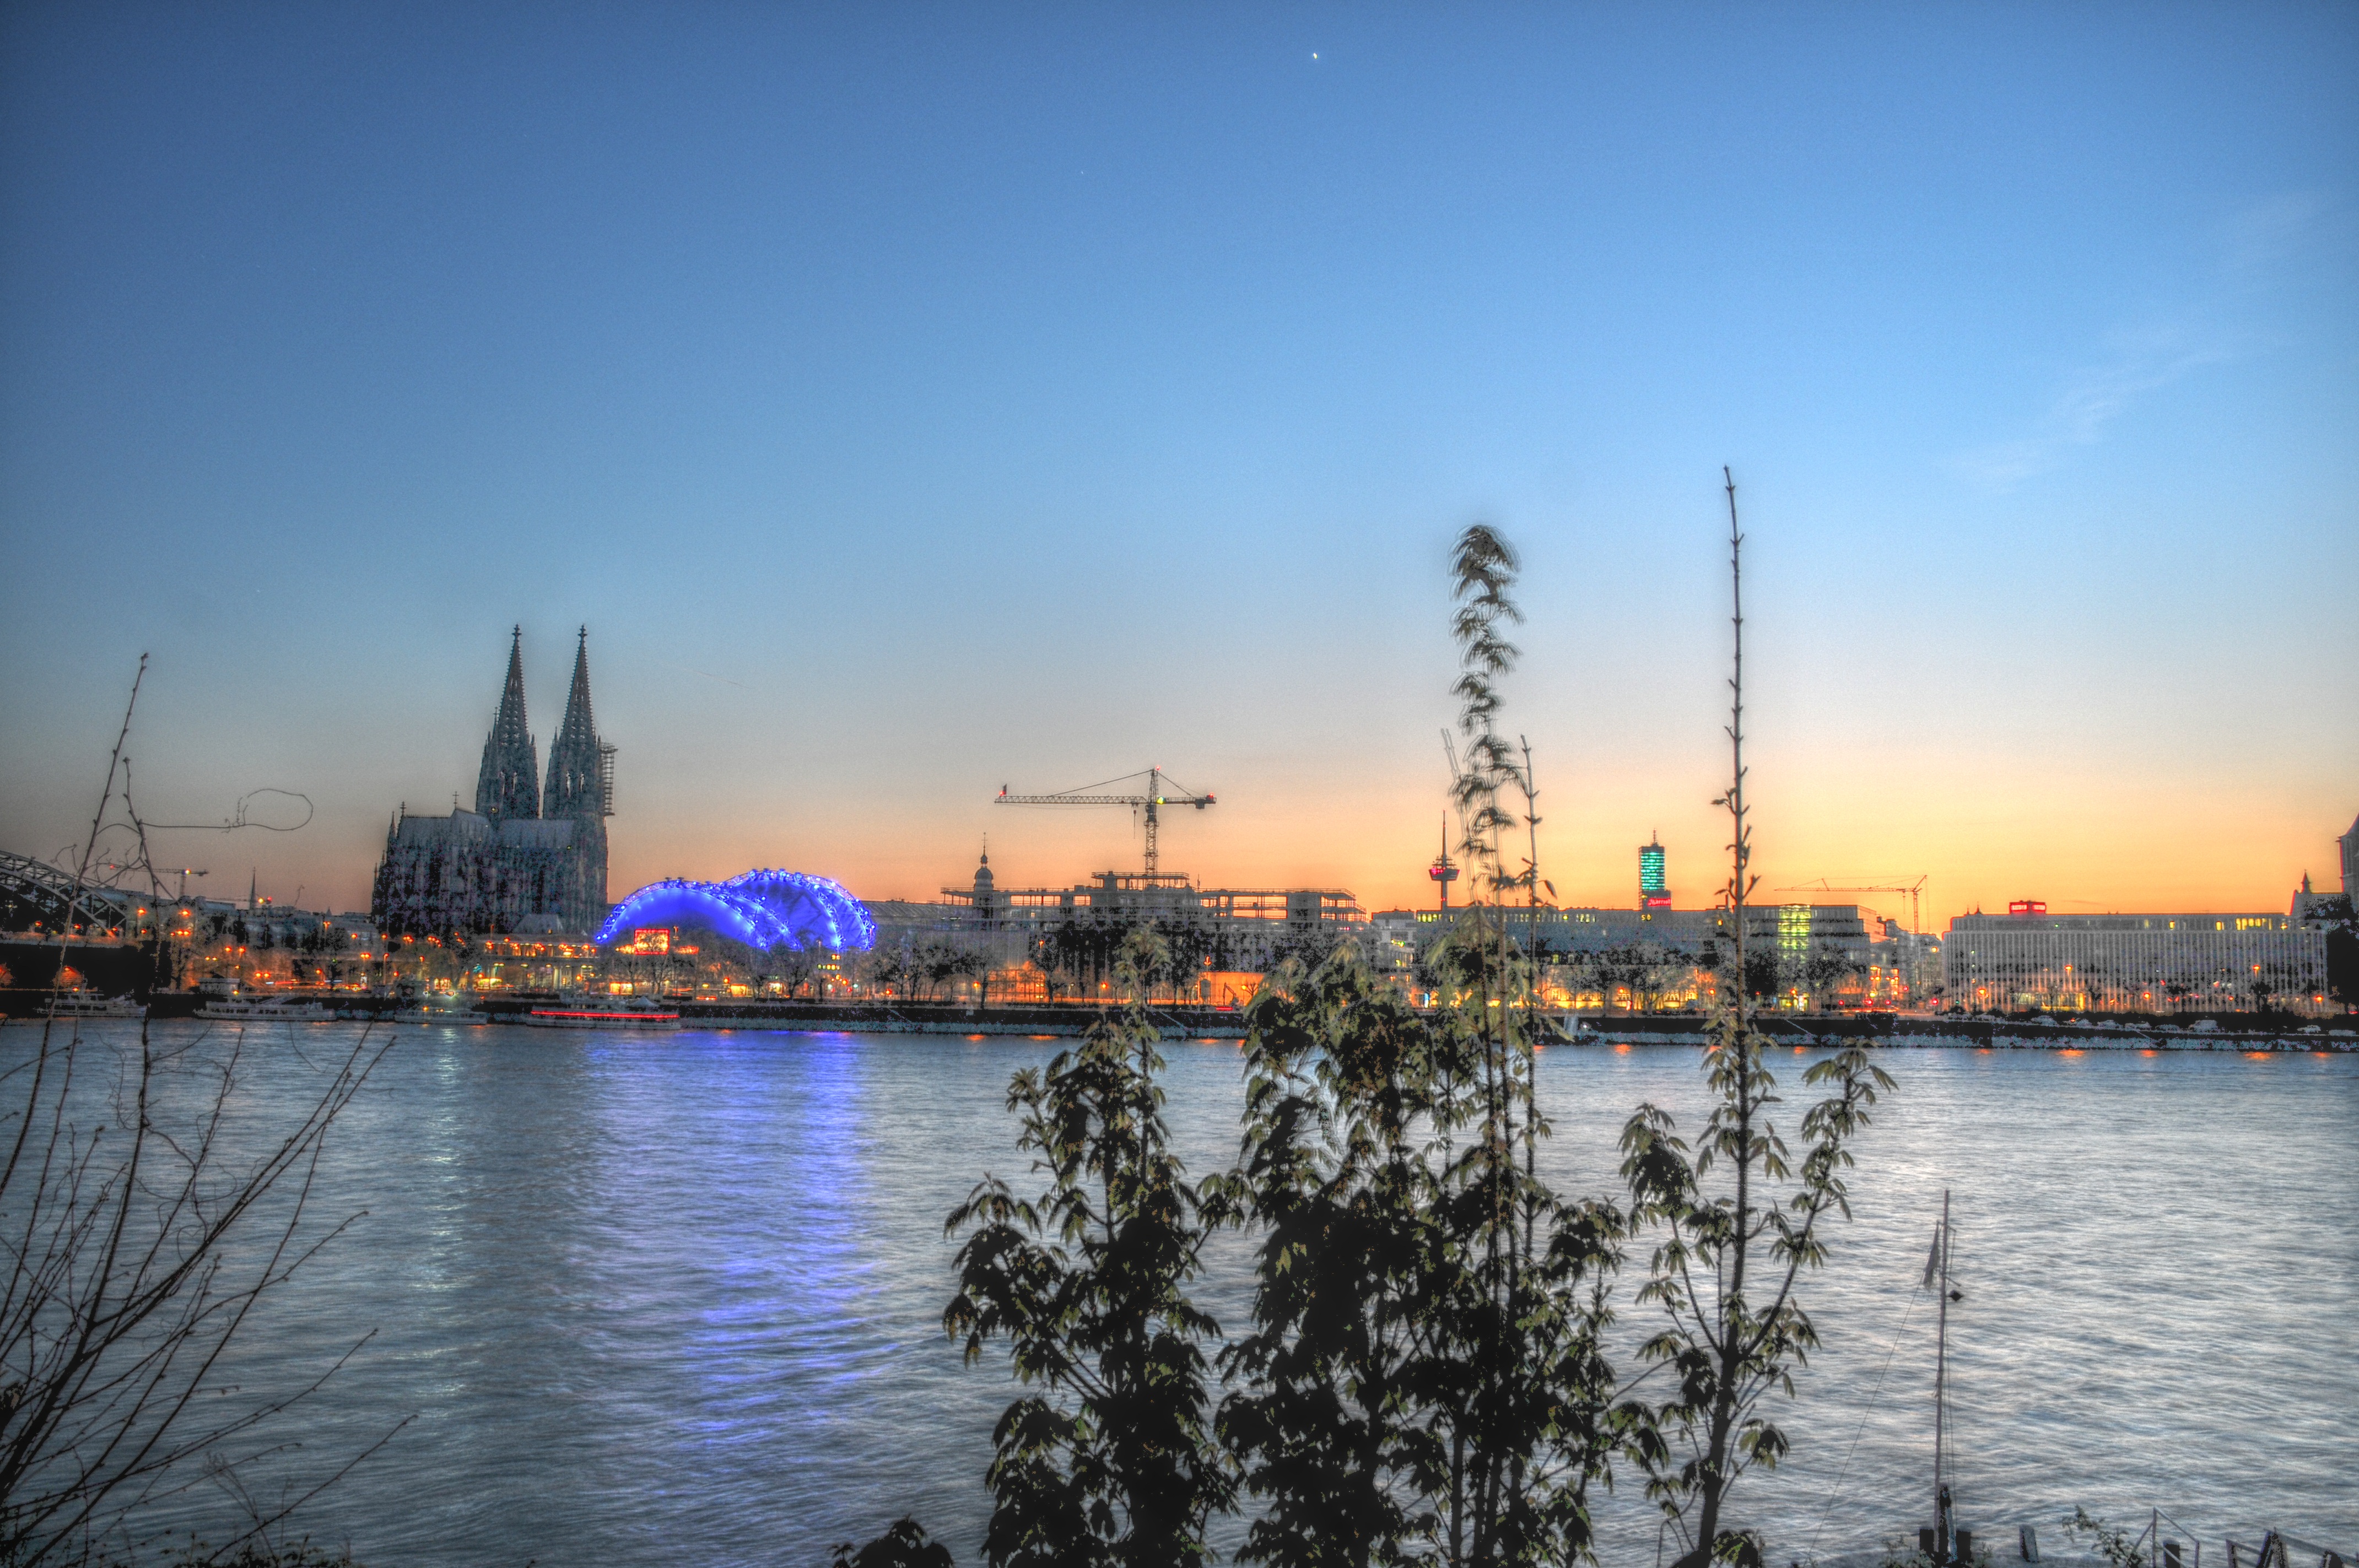
sea, water, horizon, dock, sunrise, sunset, skyline, night, morning, dawn, city, skyscraper, river, cityscape, panorama, dusk, evening, reflection, vehicle, harbor, marina, port, hdr, cologne, accommodation, abendstimmung, rhine, rheinpanoram in cologne